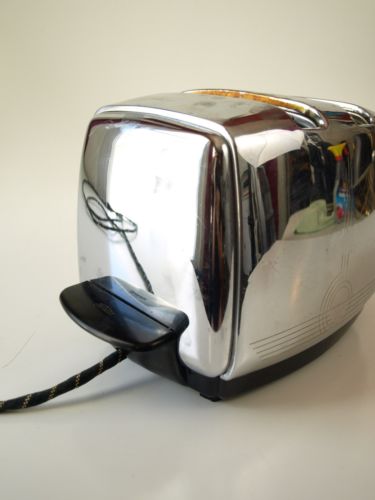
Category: toaster